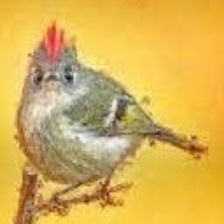
Species: RUBY CROWNED KINGLET
Scientific name: REGULUS CALENDULA